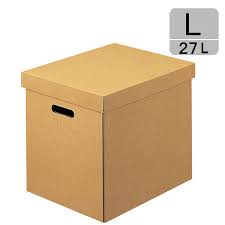
Label: cardboard